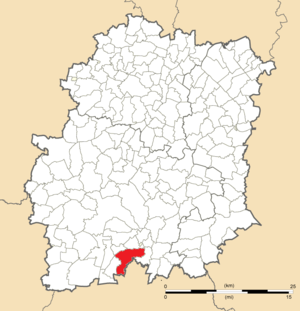
Carte de position d'Abbéville-la-Rivière en Essonne
Abbéville-la-Rivière est une commune française située à cinquante-neuf kilomètres au sud-ouest de Paris dans le département de l'Essonne en région Île-de-France.